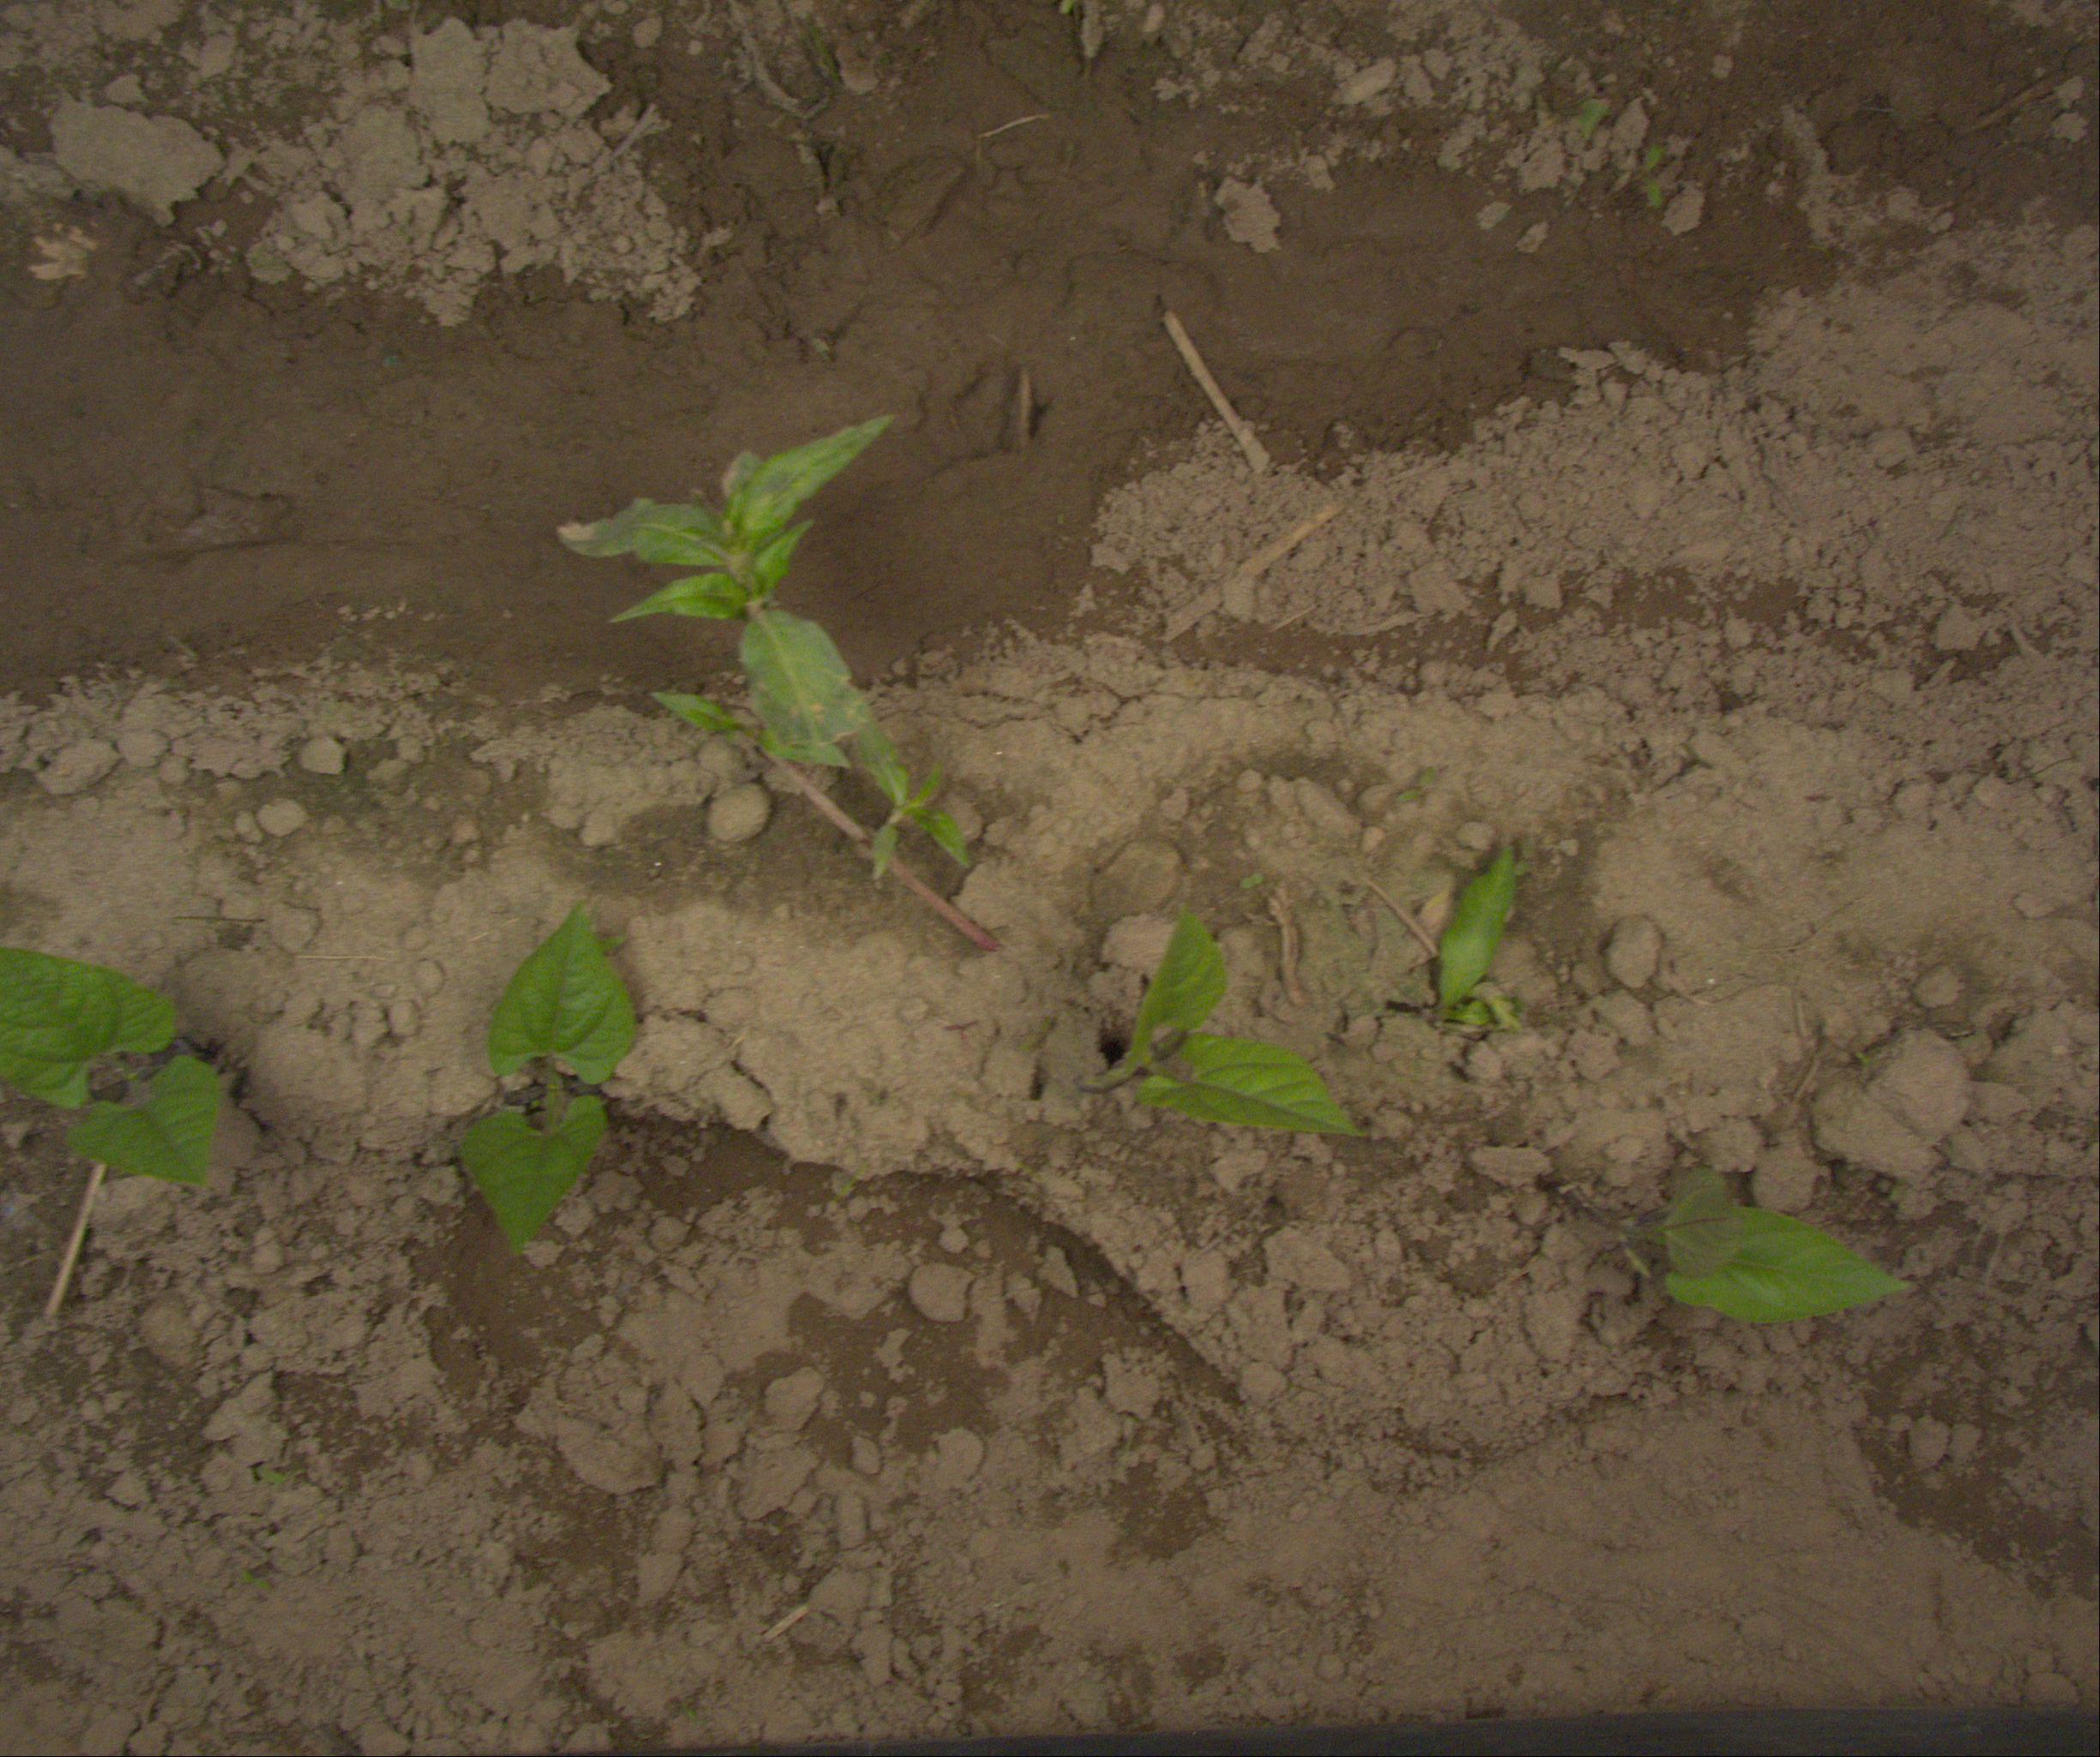
Crop: bean
Objects: bean, bean, bean, bean, stem_bean, stem_bean, stem_bean, stem_bean